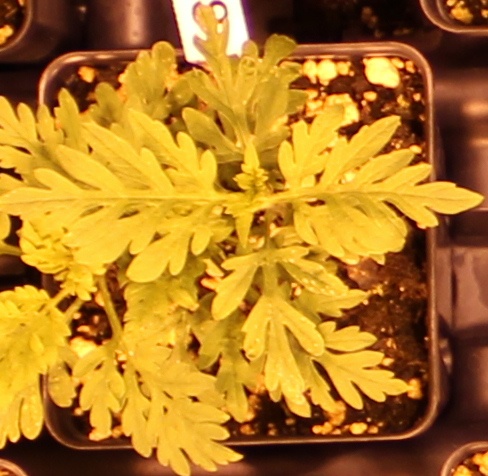
Label: Ragweed